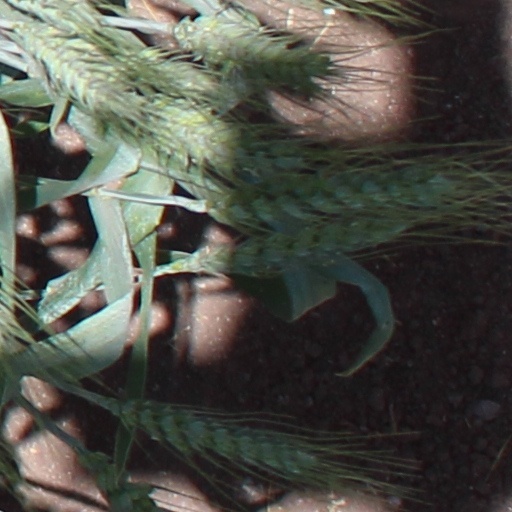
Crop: wheat